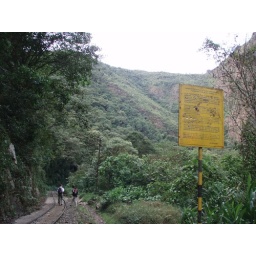
Us walking on the train tracks next to a sign saying it's against the law to walk on the train tracks